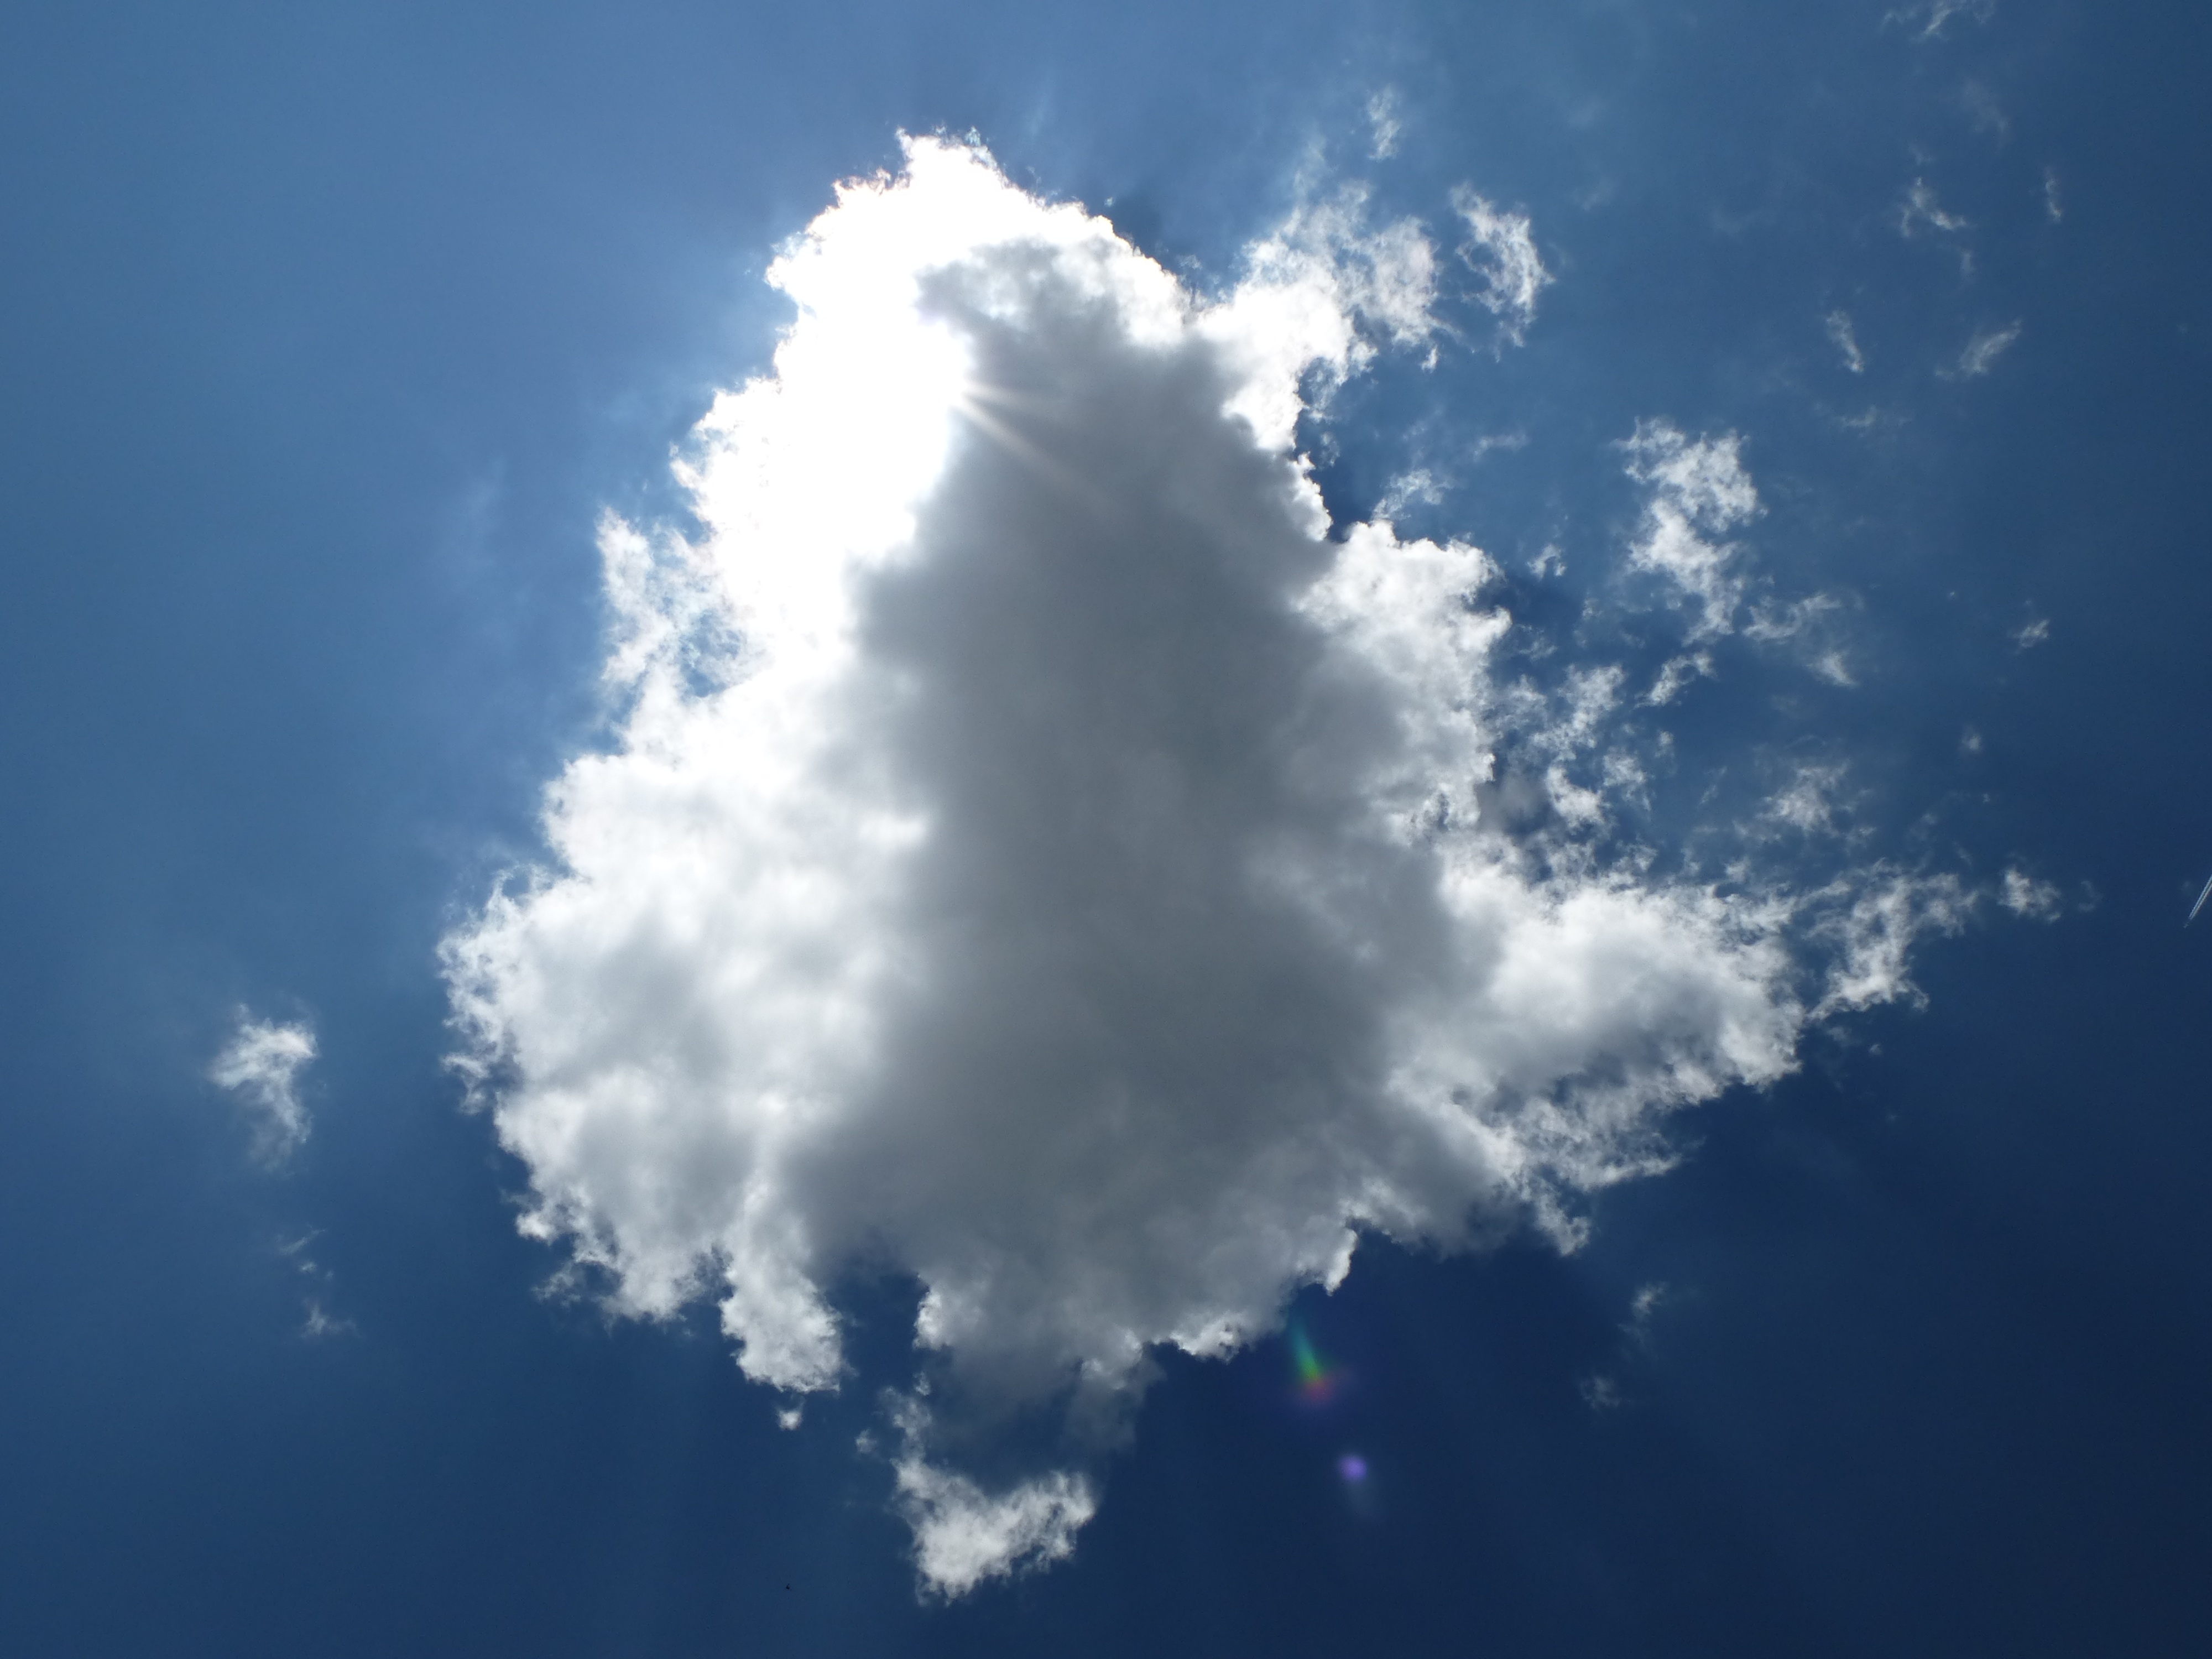
horizon, cloud, sky, sun, sunlight, atmosphere, summer, daytime, cumulus, clouds form, cumulus clouds, meteorological phenomenon, atmosphere of earth